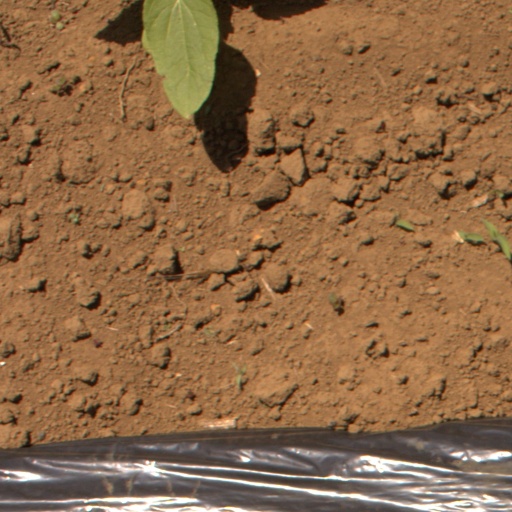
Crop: Jerusalem artichoke